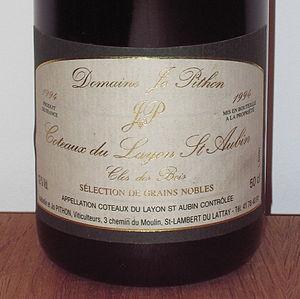
La sélection de grains nobles est une mention légale désignant un vin liquoreux de forte puissance aromatique issu de raisins sur-maturés.
Le vignoble de la vallée de la Loire est une vaste zone de production de vin en France, regroupant plusieurs régions viticoles. Ces régions produisent des vins blancs secs, demi-secs, moelleux, voire liquoreux, des vins rouges le plus souvent légers et des vins rosés ; on trouve également de nombreux vins effervescents. Toutes ces régions sont situées au bord de la Loire et de ses affluents, et une partie est située dans le Val de Loire..